Juan Zambudio Velasco

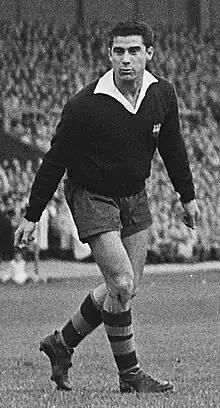
Velasco in 1953

Juan Zambudio Velasco, (born 21 November 1921 in La Alquería, Murcia - died 21 January 2004 in Igualada, Barcelona) was a Spanish football goalkeeper. He played for Mollet and FC Barcelona. He retired playing in CE Sabadell FC.